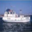
Label: ship